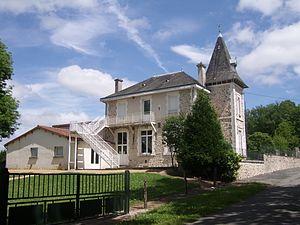
Grenord est un hameau de la commune de Chabanais, du département de la Charente, situé à l'est du département, en Charente limousine.